Hypouricemia

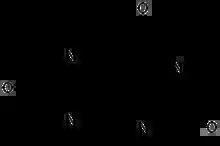
Uric acid

Hypouricemia or hypouricaemia is a level of uric acid in blood serum that is below normal. In humans, the normal range of this blood component has a lower threshold set variously in the range of 2 mg/dL to 4 mg/dL, while the upper threshold is 530 μmol/L (6 mg/dL) for women and 619 μmol/L (7 mg/dL) for men. Hypouricemia usually is benign and sometimes is a sign of a medical condition.